Torres del Paine National Park

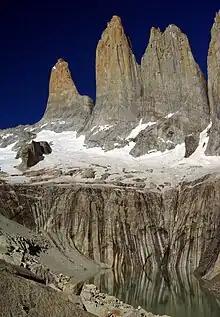
Torres del Paine

Lady Florence Dixie, in her book published in 1880, gave one of the first descriptions of the area and referred to the three towers as "Cleopatra's Needles". She and her party are sometimes credited as being the first "foreign tourists" to visit the area that is now called Torres del Paine National Park.